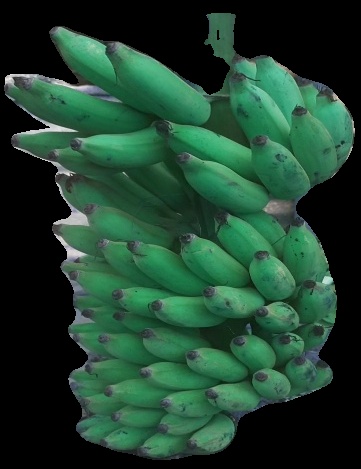
Variety: elakki-bale
Grade: grade2